Claustrophobia

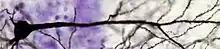
Brain synapse

A study done by Fumi Hayano found that the right amygdala was smaller in patients who suffered from panic disorders. The reduction of size occurred in a structure known as the corticomedial nuclear group which the CE nucleus belongs to. This causes interference, which in turn causes abnormal reactions to aversive stimuli in those with panic disorders. In claustrophobic people, this translates as panicking or overreacting to a situation in which the person finds themselves physically confined.